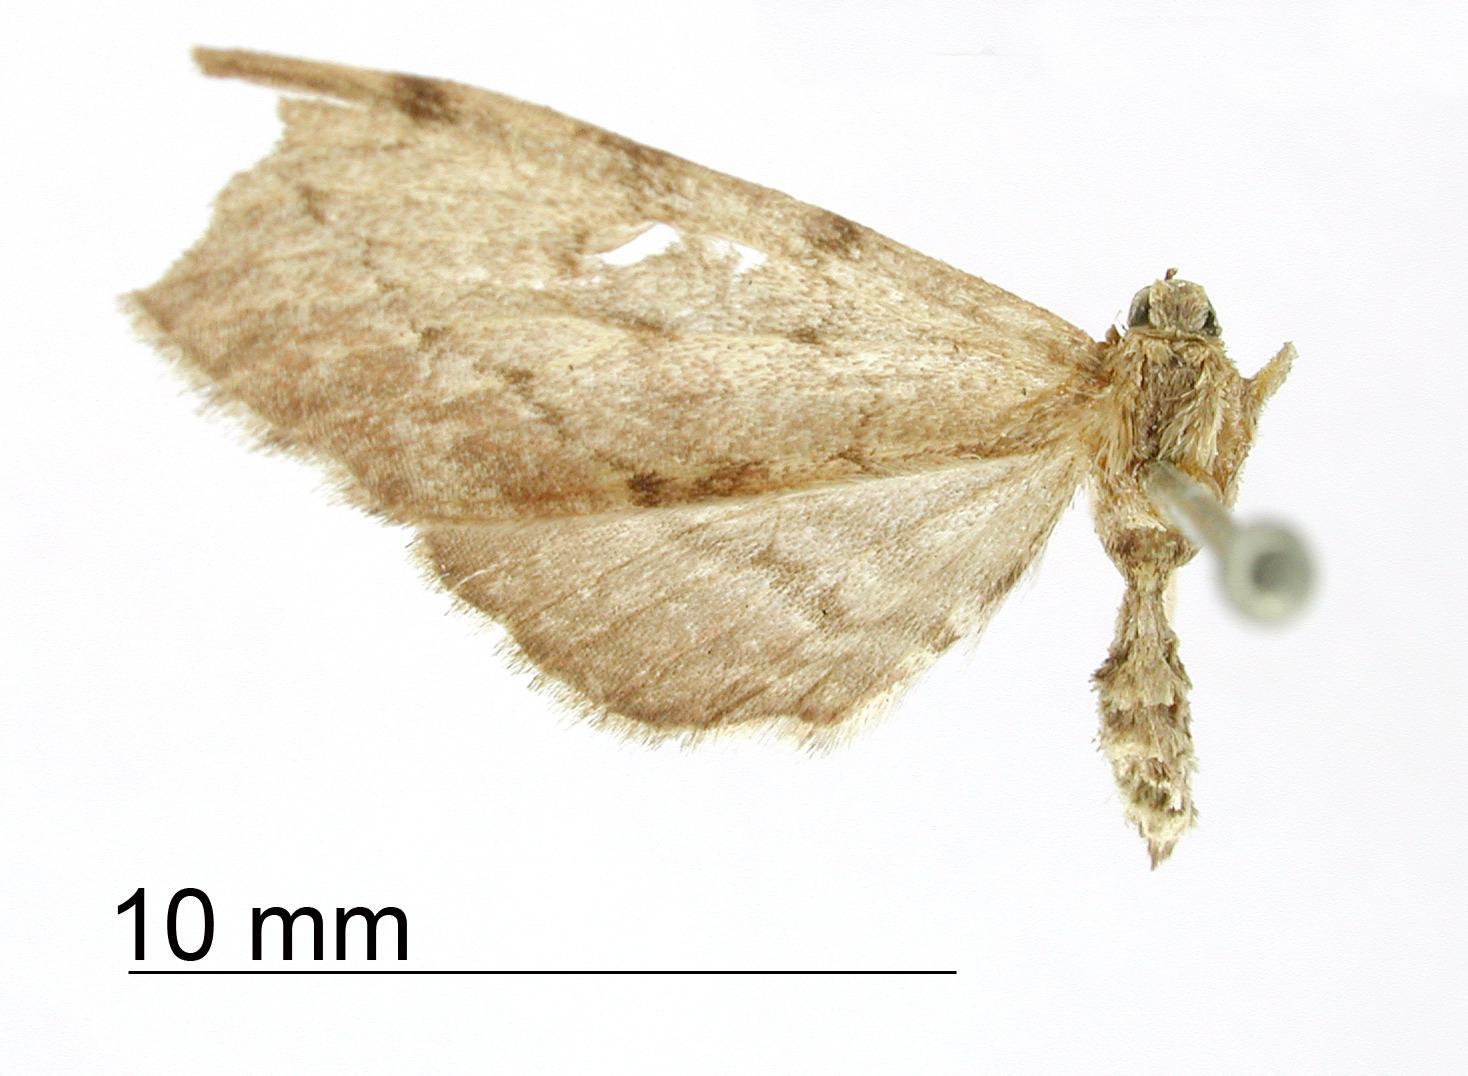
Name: Obelopteryx angusta
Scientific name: Obelopteryx angusta Warren, 1906
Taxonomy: Animalia, Arthropoda, Insecta, Lepidoptera, Geometridae, Sterrhinae
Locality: [Not Stated], Peru